A Place at the Table

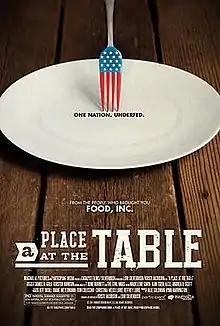
Film's Official Poster

A Place at the Table is a 2012 film produced by Lori Silverbush and Kristi Jacobson, with appearances by Jeff Bridges, Raj Patel, and chef Tom Colicchio. The film, concerning hunger in the United States, was released theatrically in the United States on March 1, 2013.